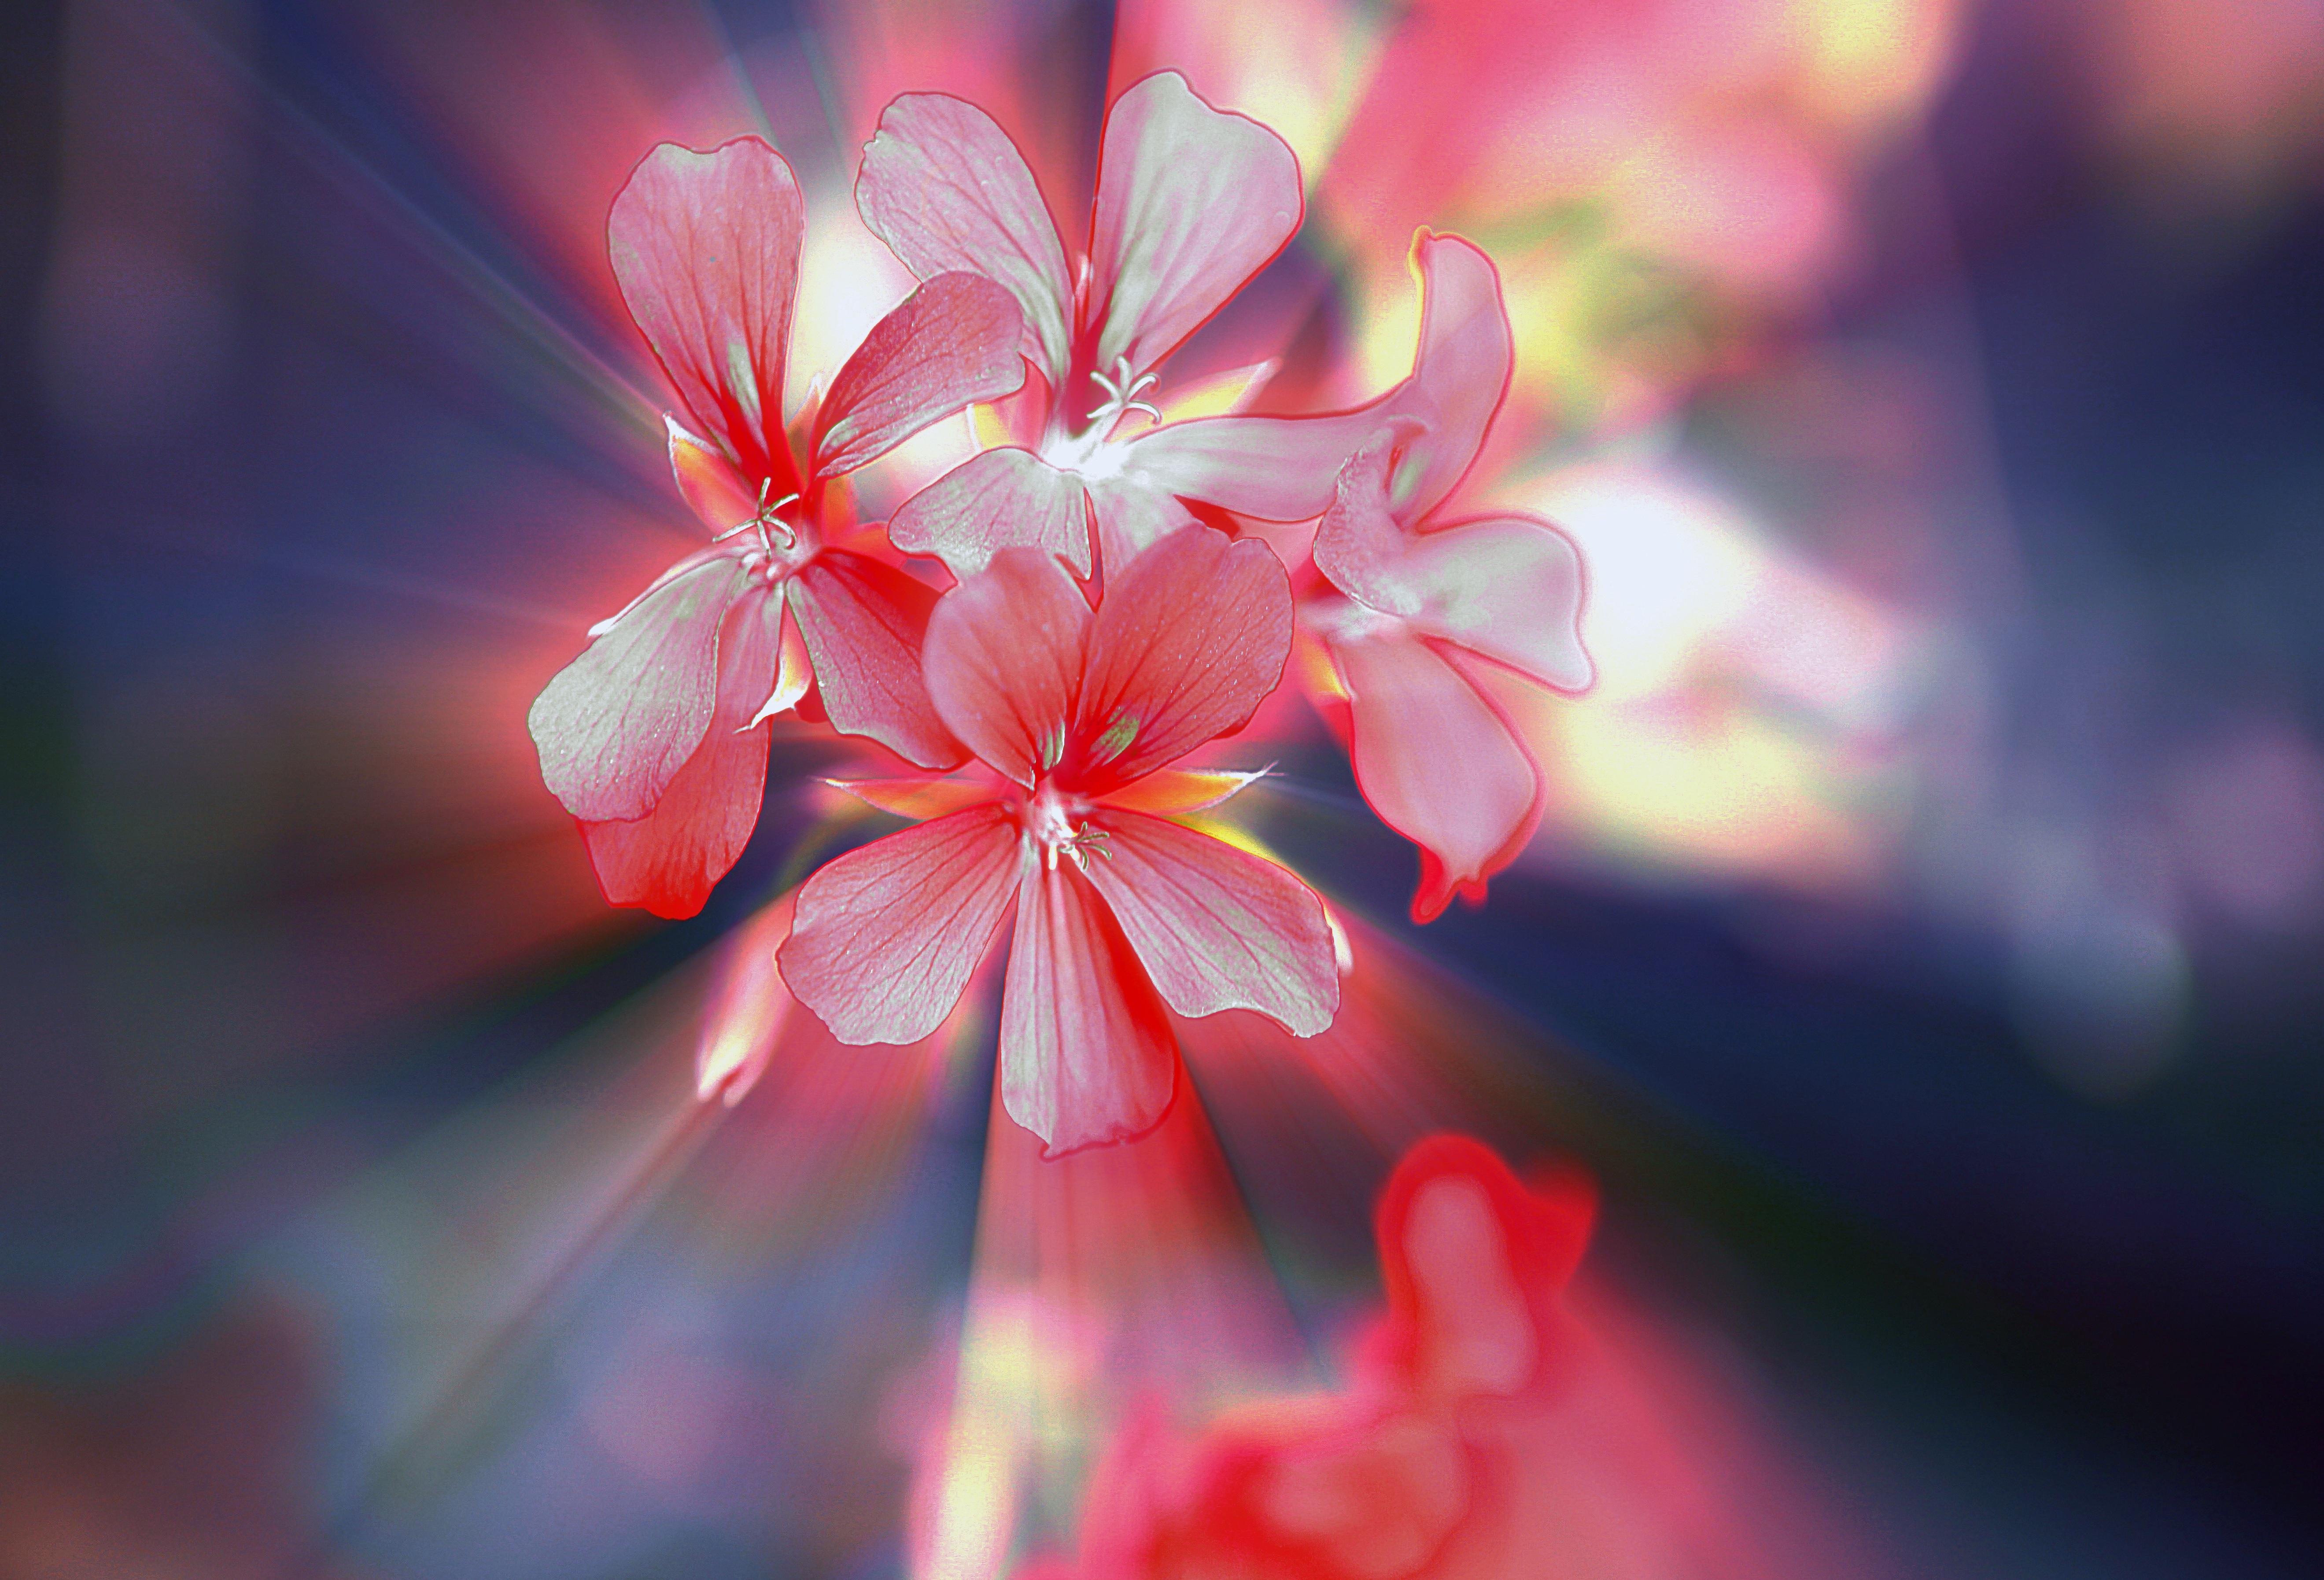
nature, branch, blossom, plant, photography, sunlight, flower, petal, summer, red, glow, garden, closeup, pink, flora, cherry blossom, flowers, close up, geranium, figure, gentleness, mood, halo, sharpness, stamens, full bloom, macro photography, flowering plant, the petals, the delicacy, balcony flowers, the backlight, pelargonium thapsus, pelargonium slopes with a, a small bunch, land plant